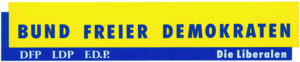
La Fédération des démocrates libres est une ancienne coalition libérale est-allemande constituée à l'occasion des premières élections libres en RDA en mars 1990.